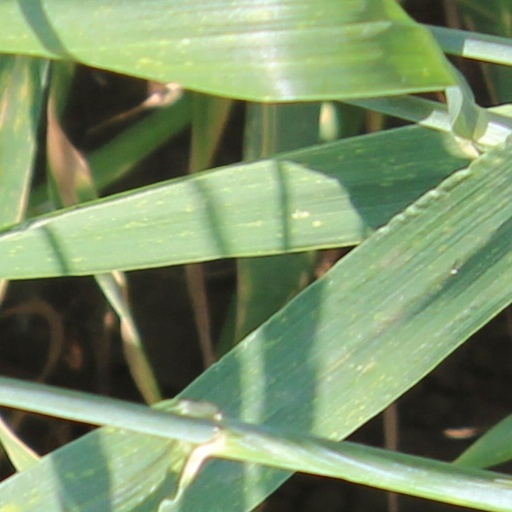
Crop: wheat